Al Shean

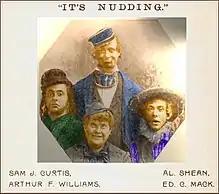
Al Shean, Sam J. Curtis, Arthur F. Williams, Ed C. Mack – The Original Manhattan Comedy Four in "It's Nudding", 1898–99

Shean was born in Dornum, Kingdom of Prussia on May 12, 1868, the son of Fanny and Levi or Louis Schoenberg. His father was a magician. His sister, Minnie, married Sam "Frenchie" Marx; their sons would become known as the Marx Brothers.